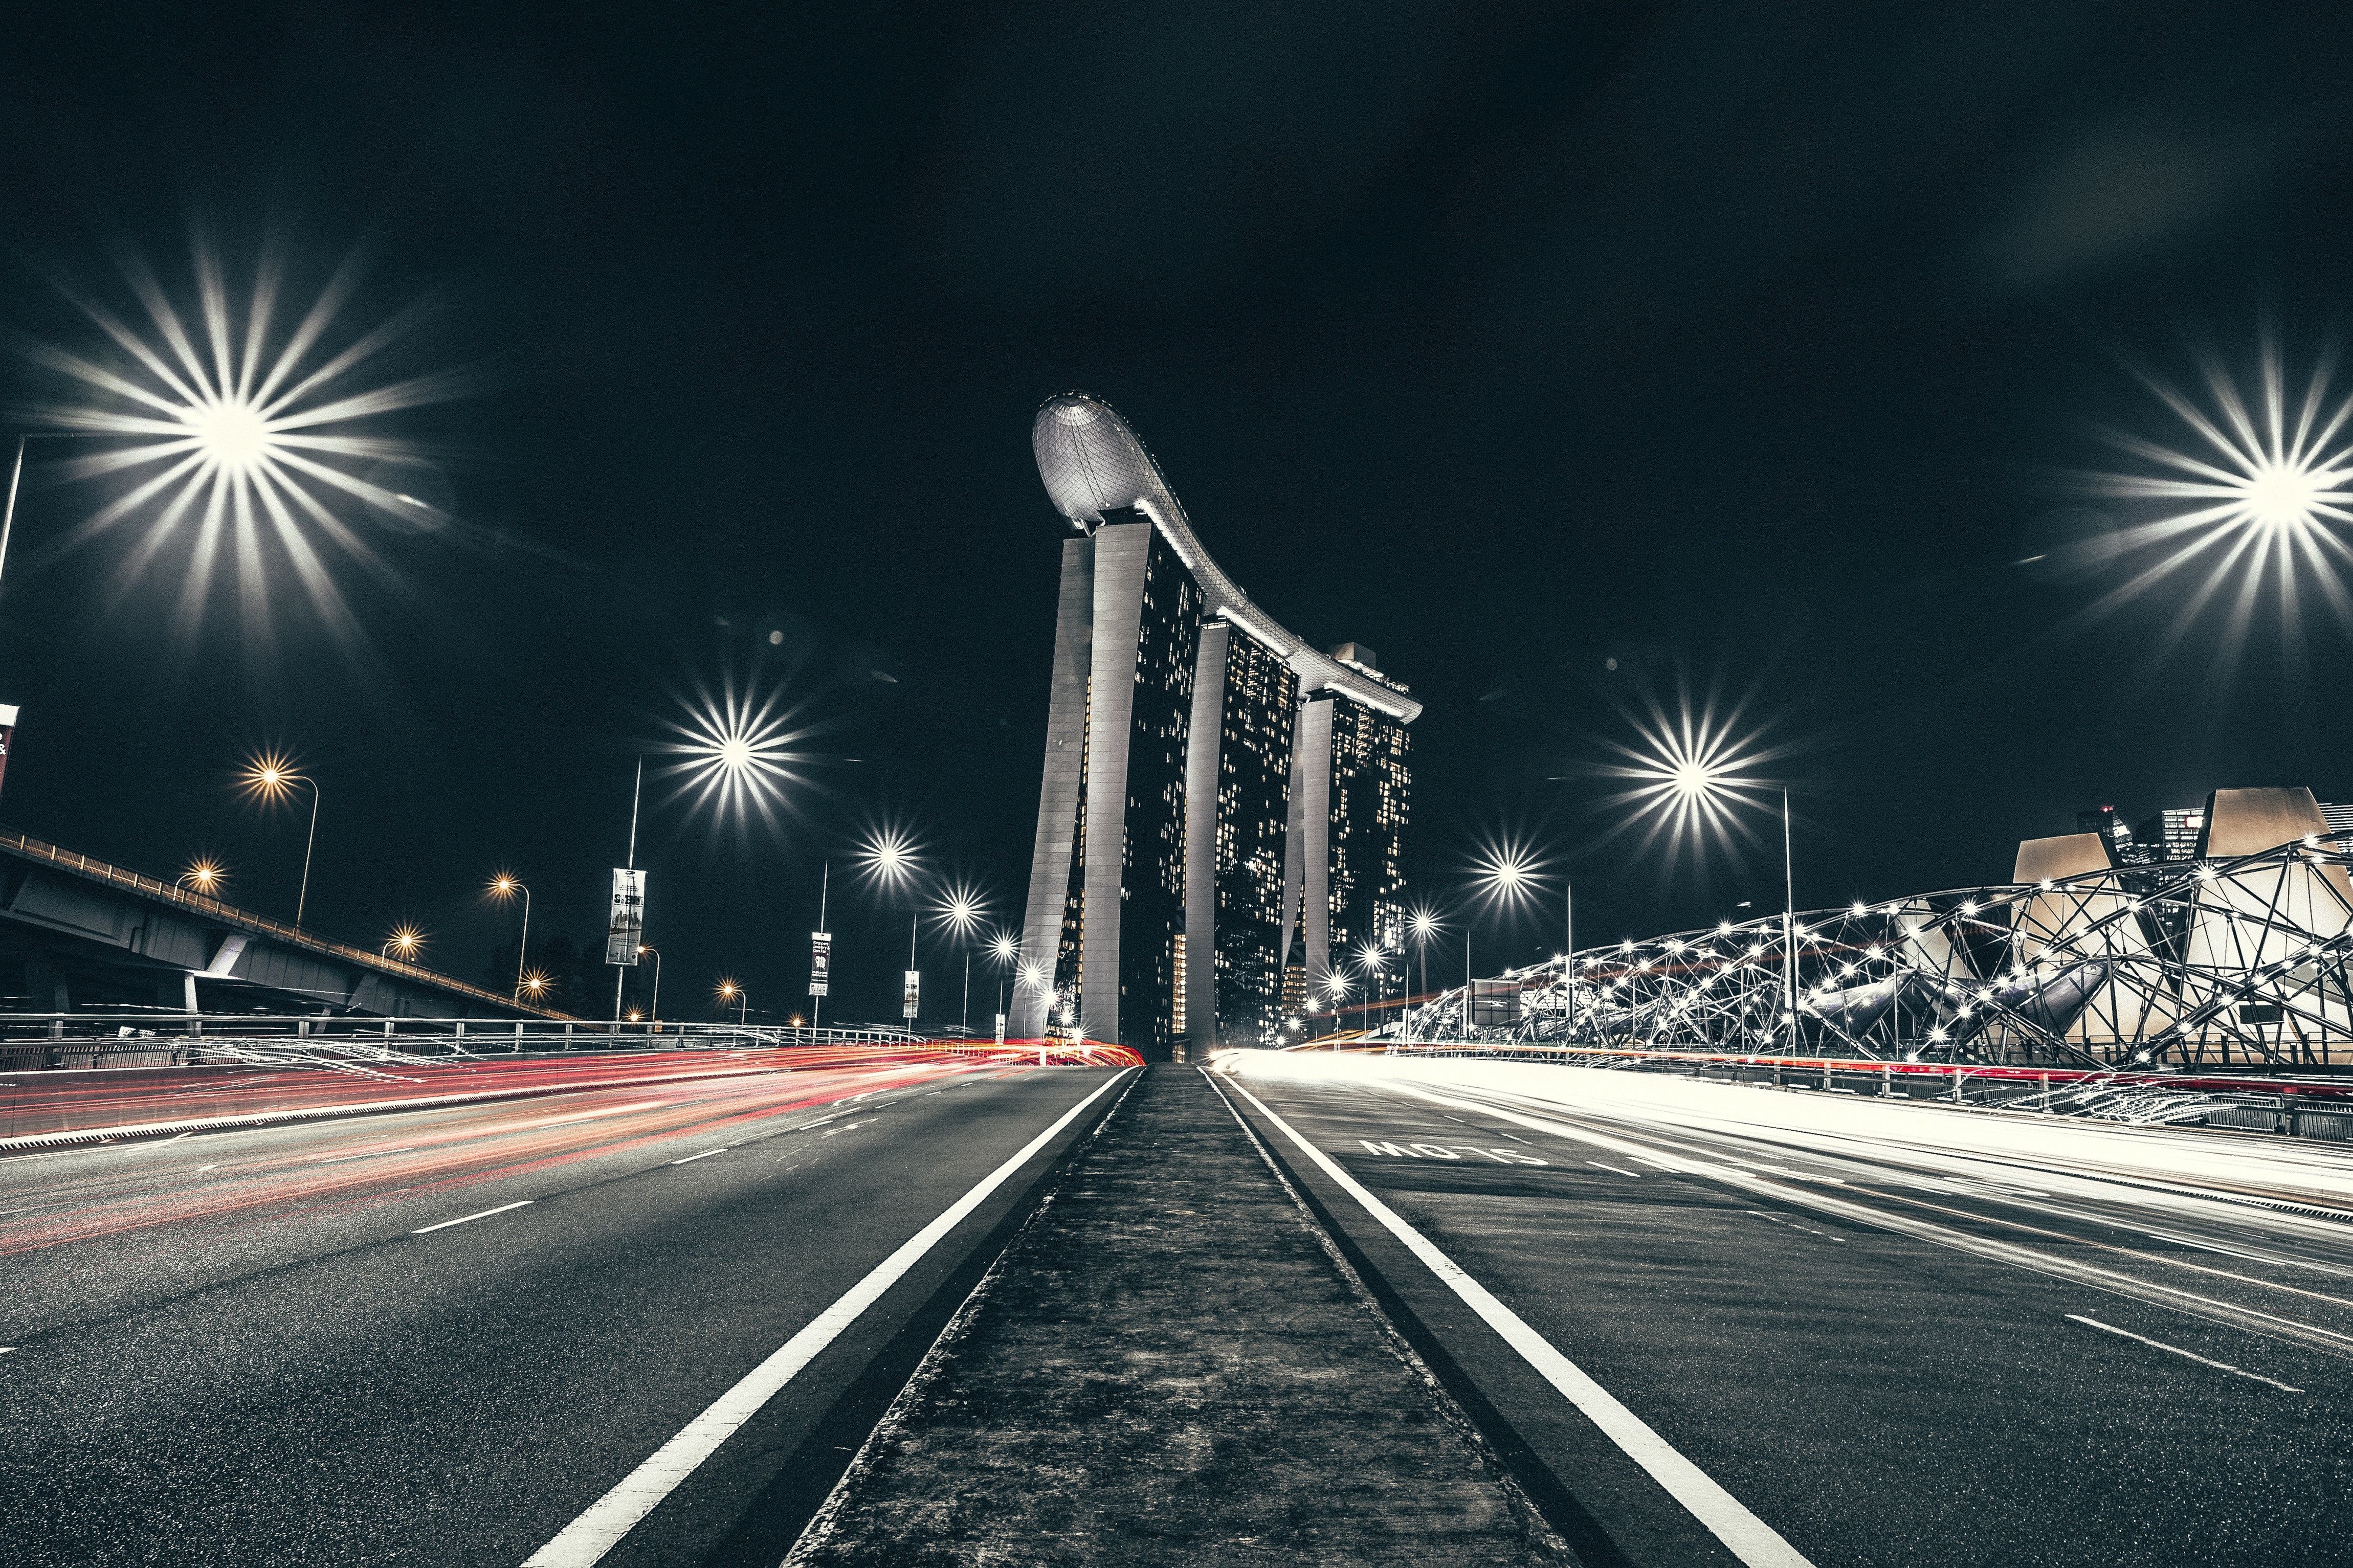
light, black and white, road, bridge, skyline, night, highway, cityscape, stadium, sculpture, lights, infrastructure, nonbuilding structure